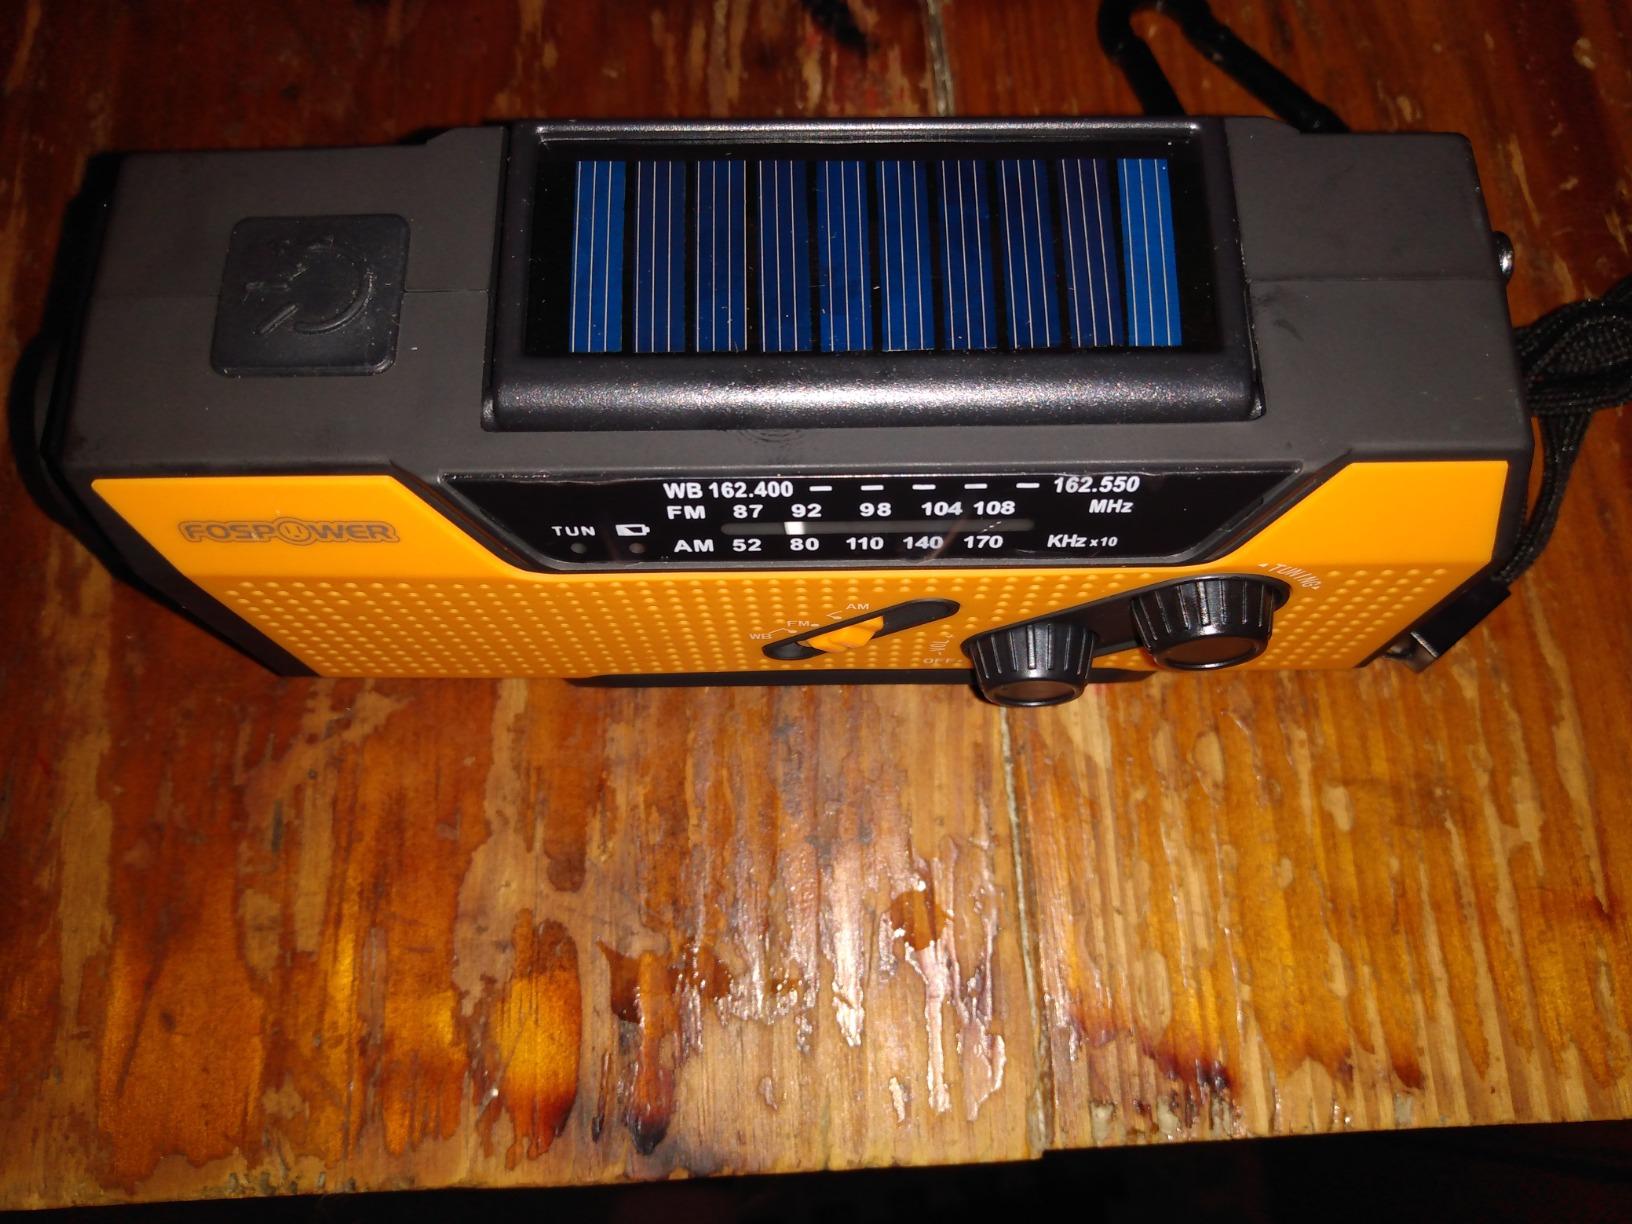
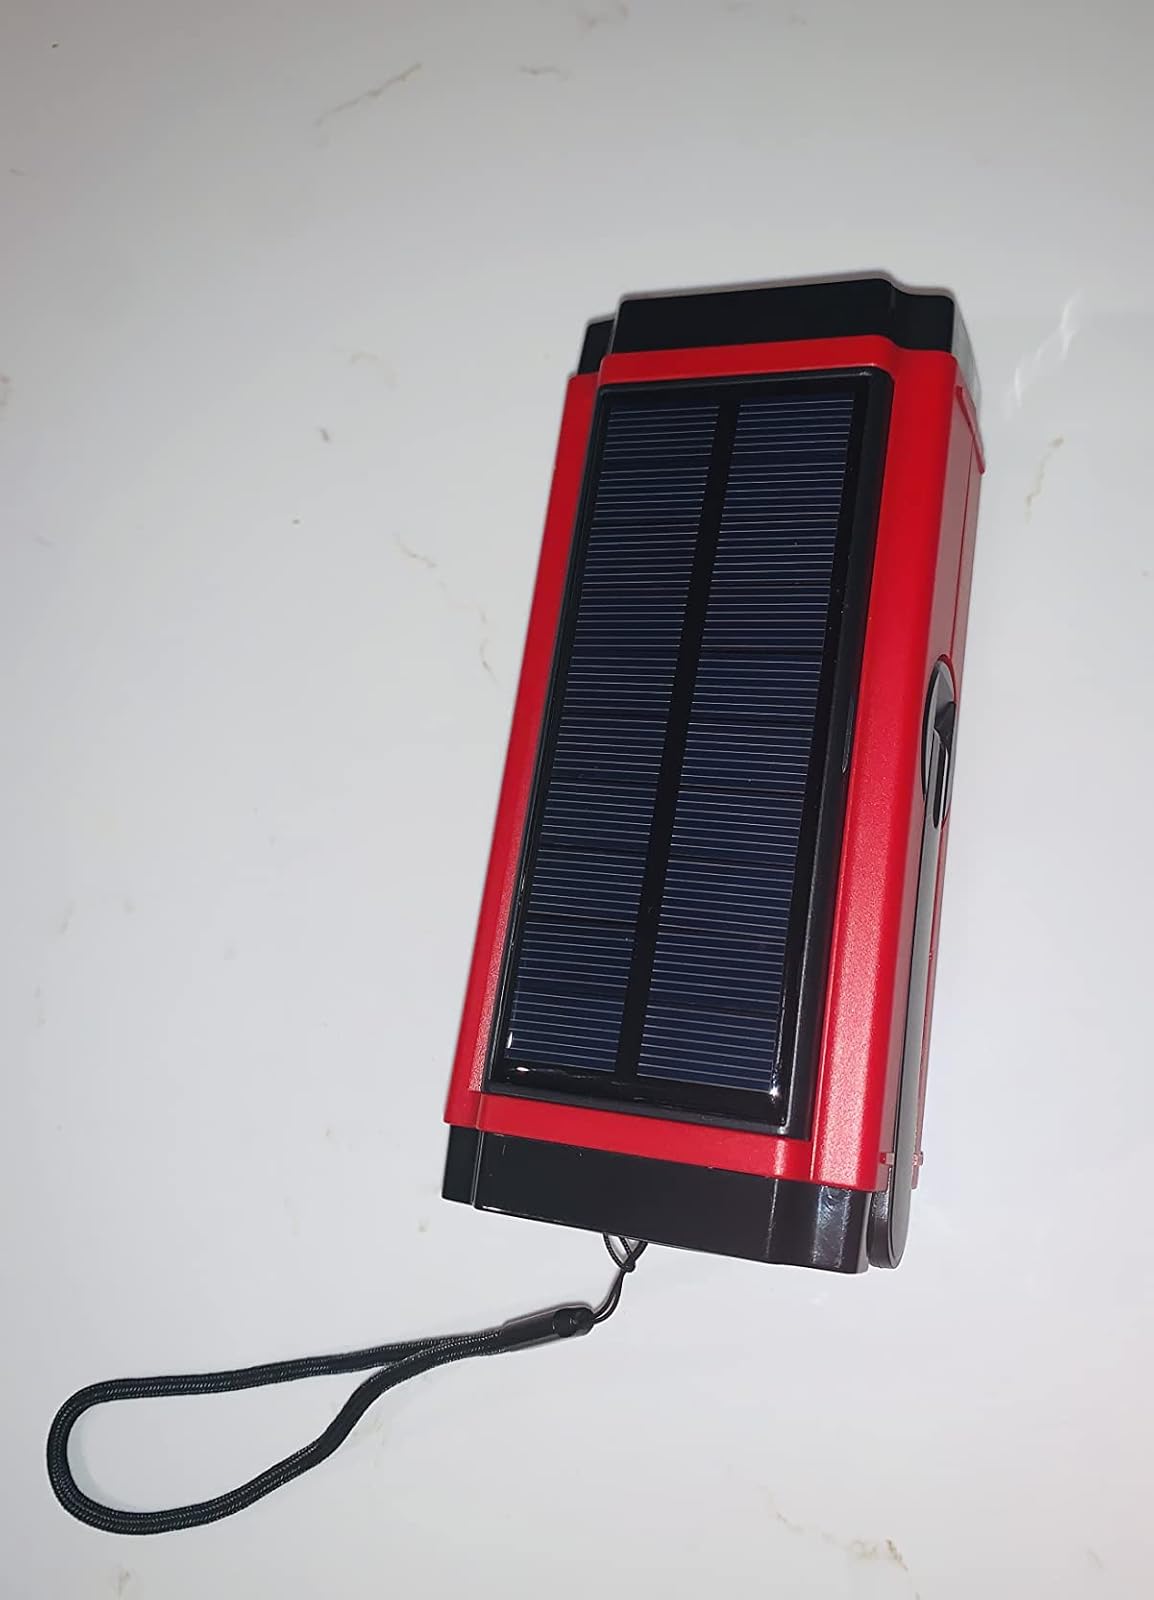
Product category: radio
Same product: no